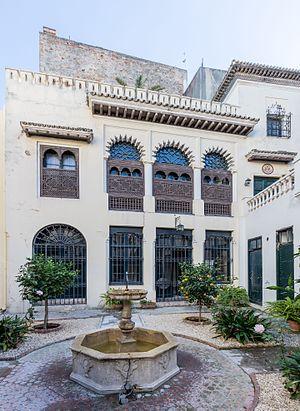
La légation américaine de Tanger est un bâtiment dans la médina de Tanger, au Maroc. La première propriété publique américaine en dehors des États-Unis, elle commémore les relations culturelles et diplomatiques historiques entre les États-Unis et le Royaume du Maroc. Elle est maintenant officiellement appelée l'Institut de la Légation américaine de Tanger pour les études marocaines, et est un centre culturel, un musée et une bibliothèque de recherche, se concentrant sur les études de langue arabe.